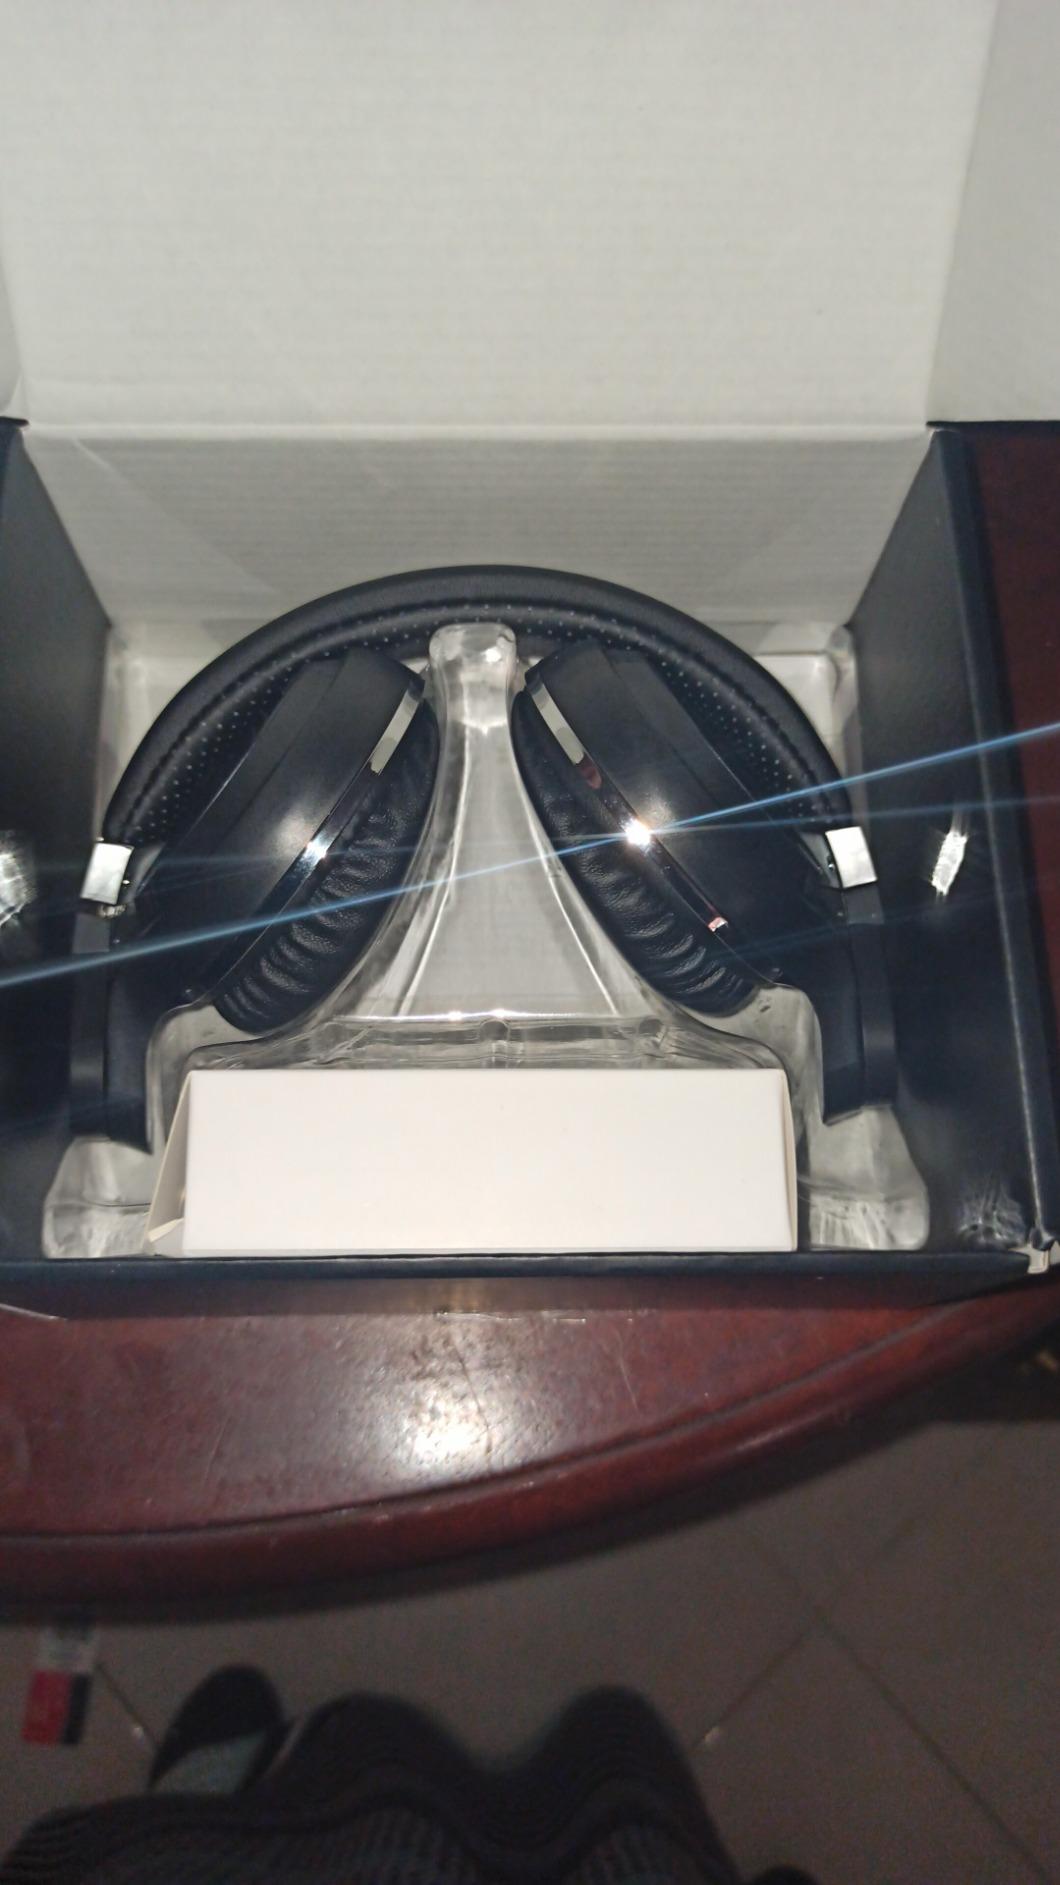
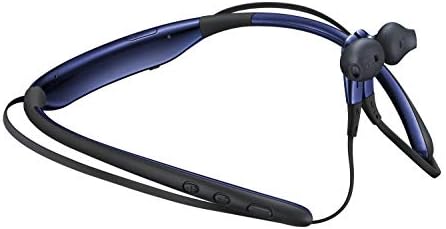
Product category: headphones
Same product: no